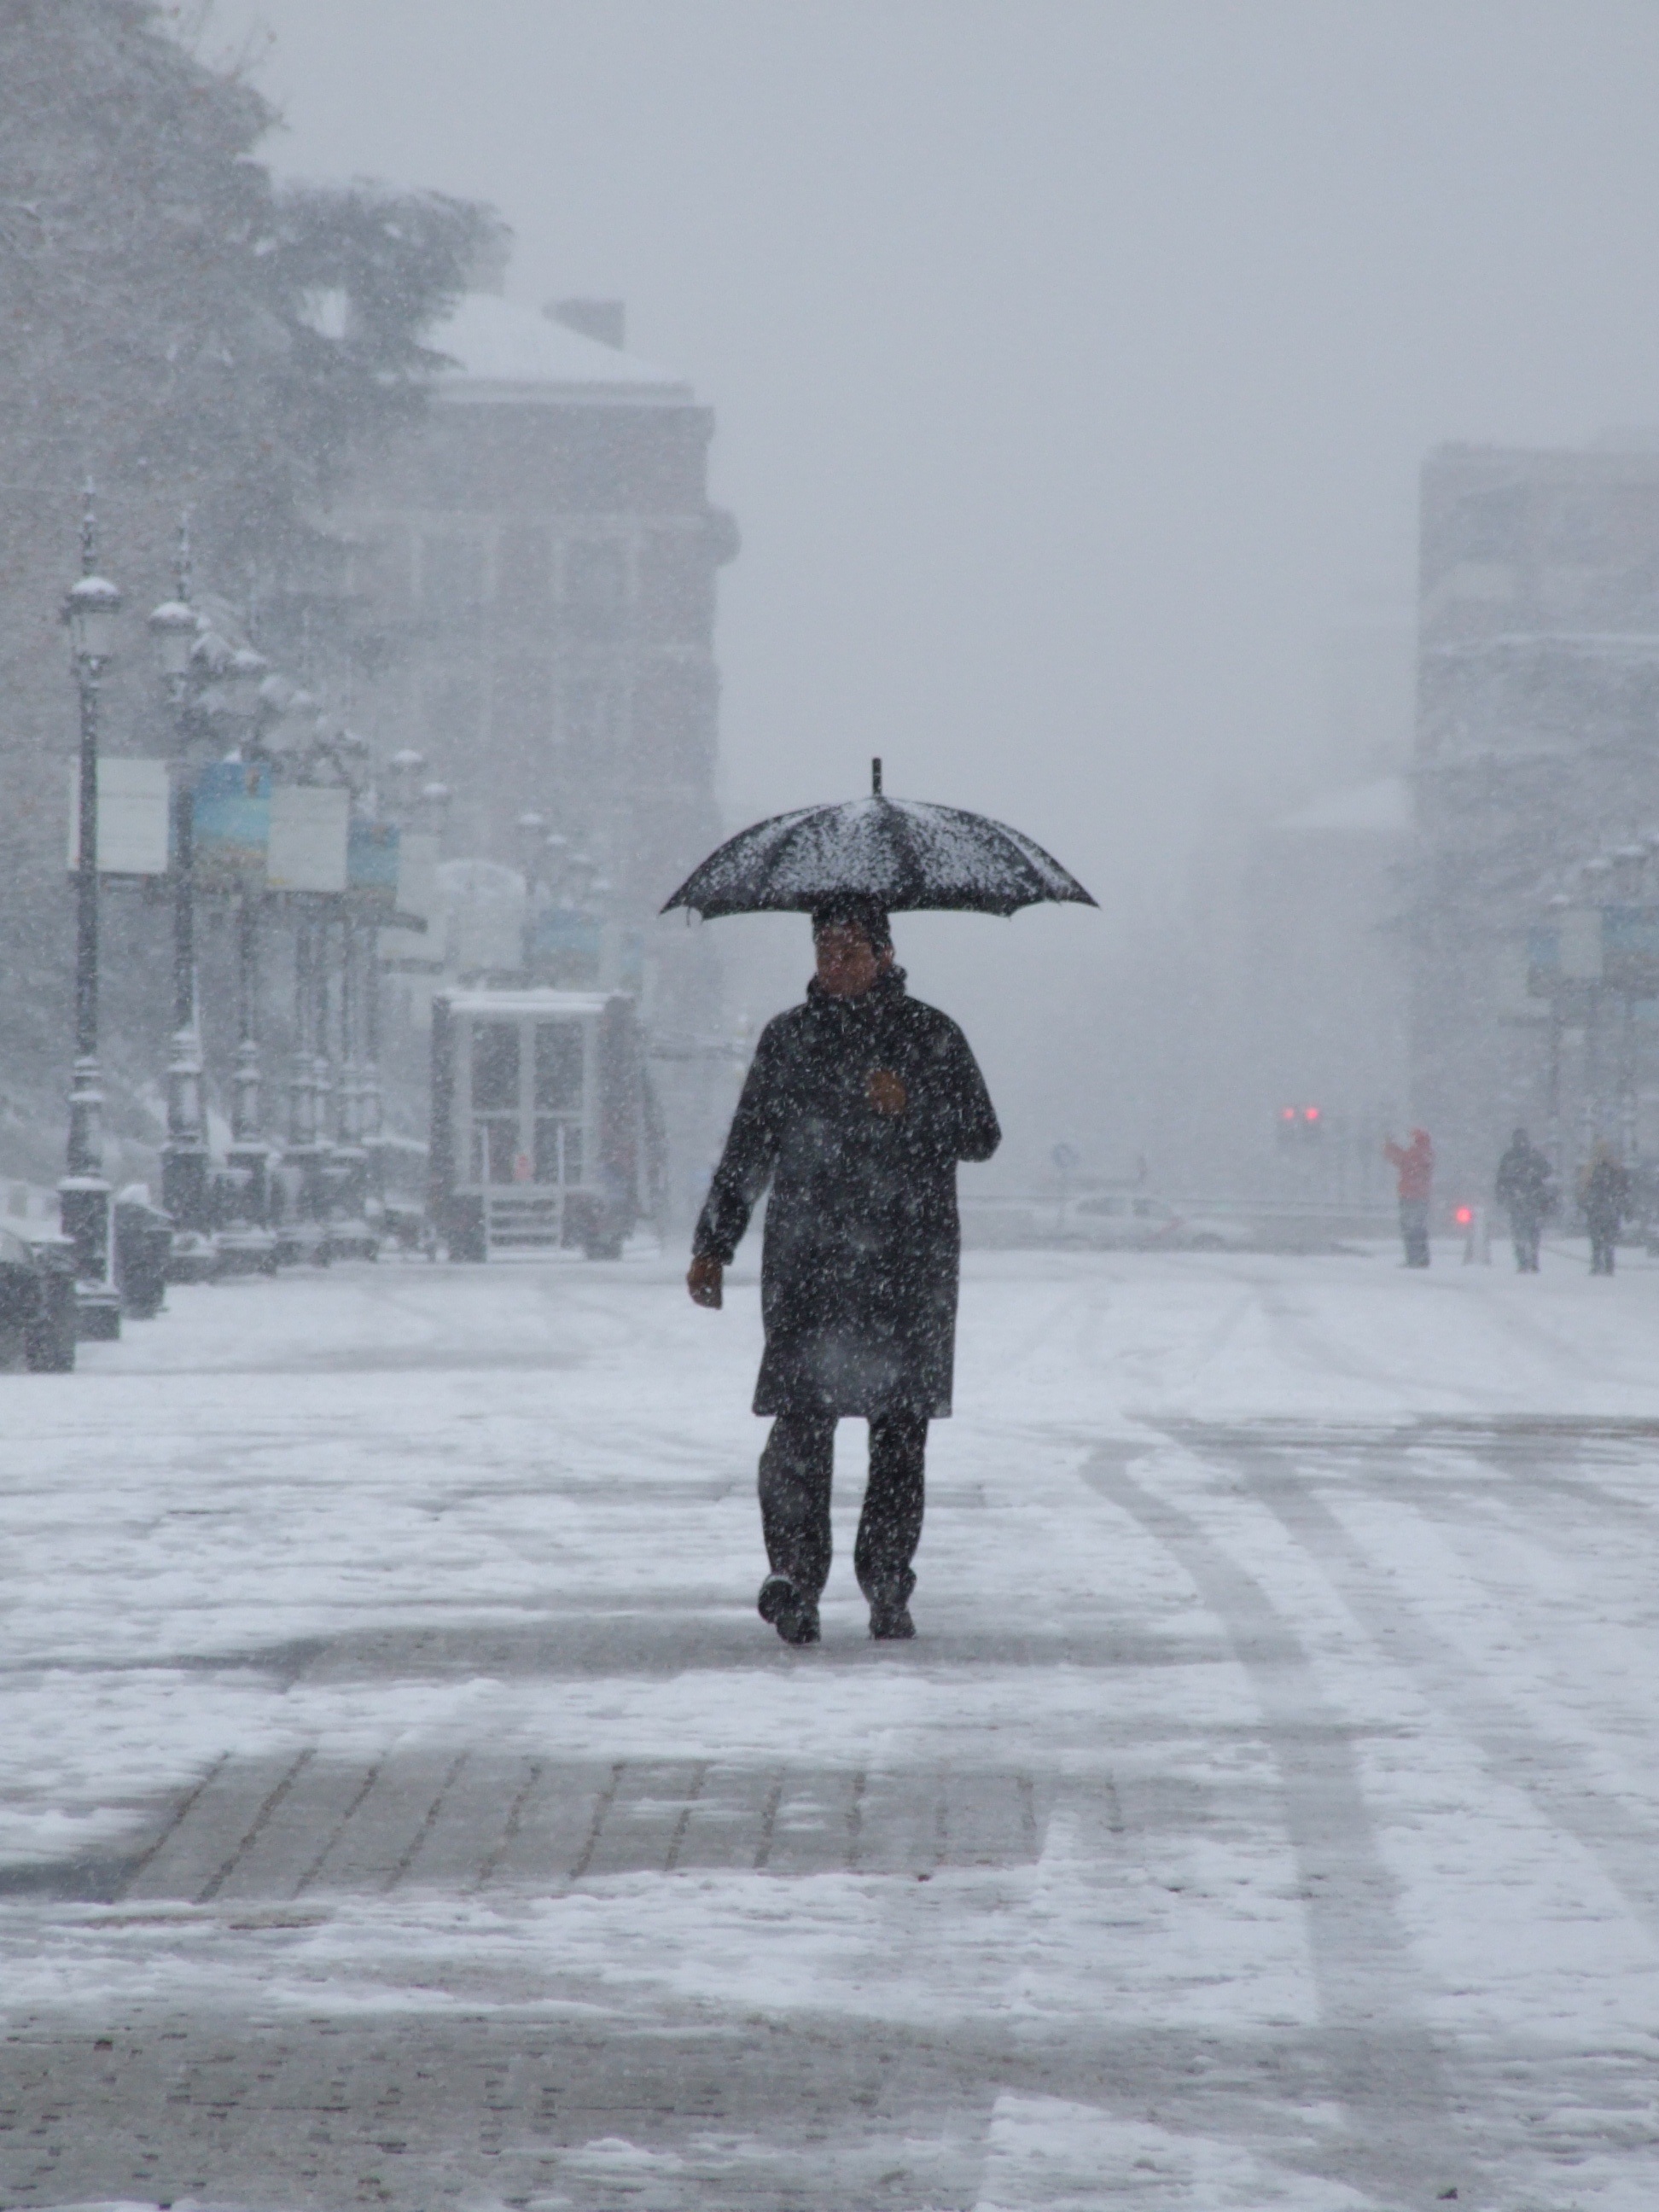
snow, winter, fog, rain, ice, weather, season, blizzard, freezing, madrid snow, walk with snow, man with umbrella, atmospheric phenomenon, winter storm, rain and snow mixed